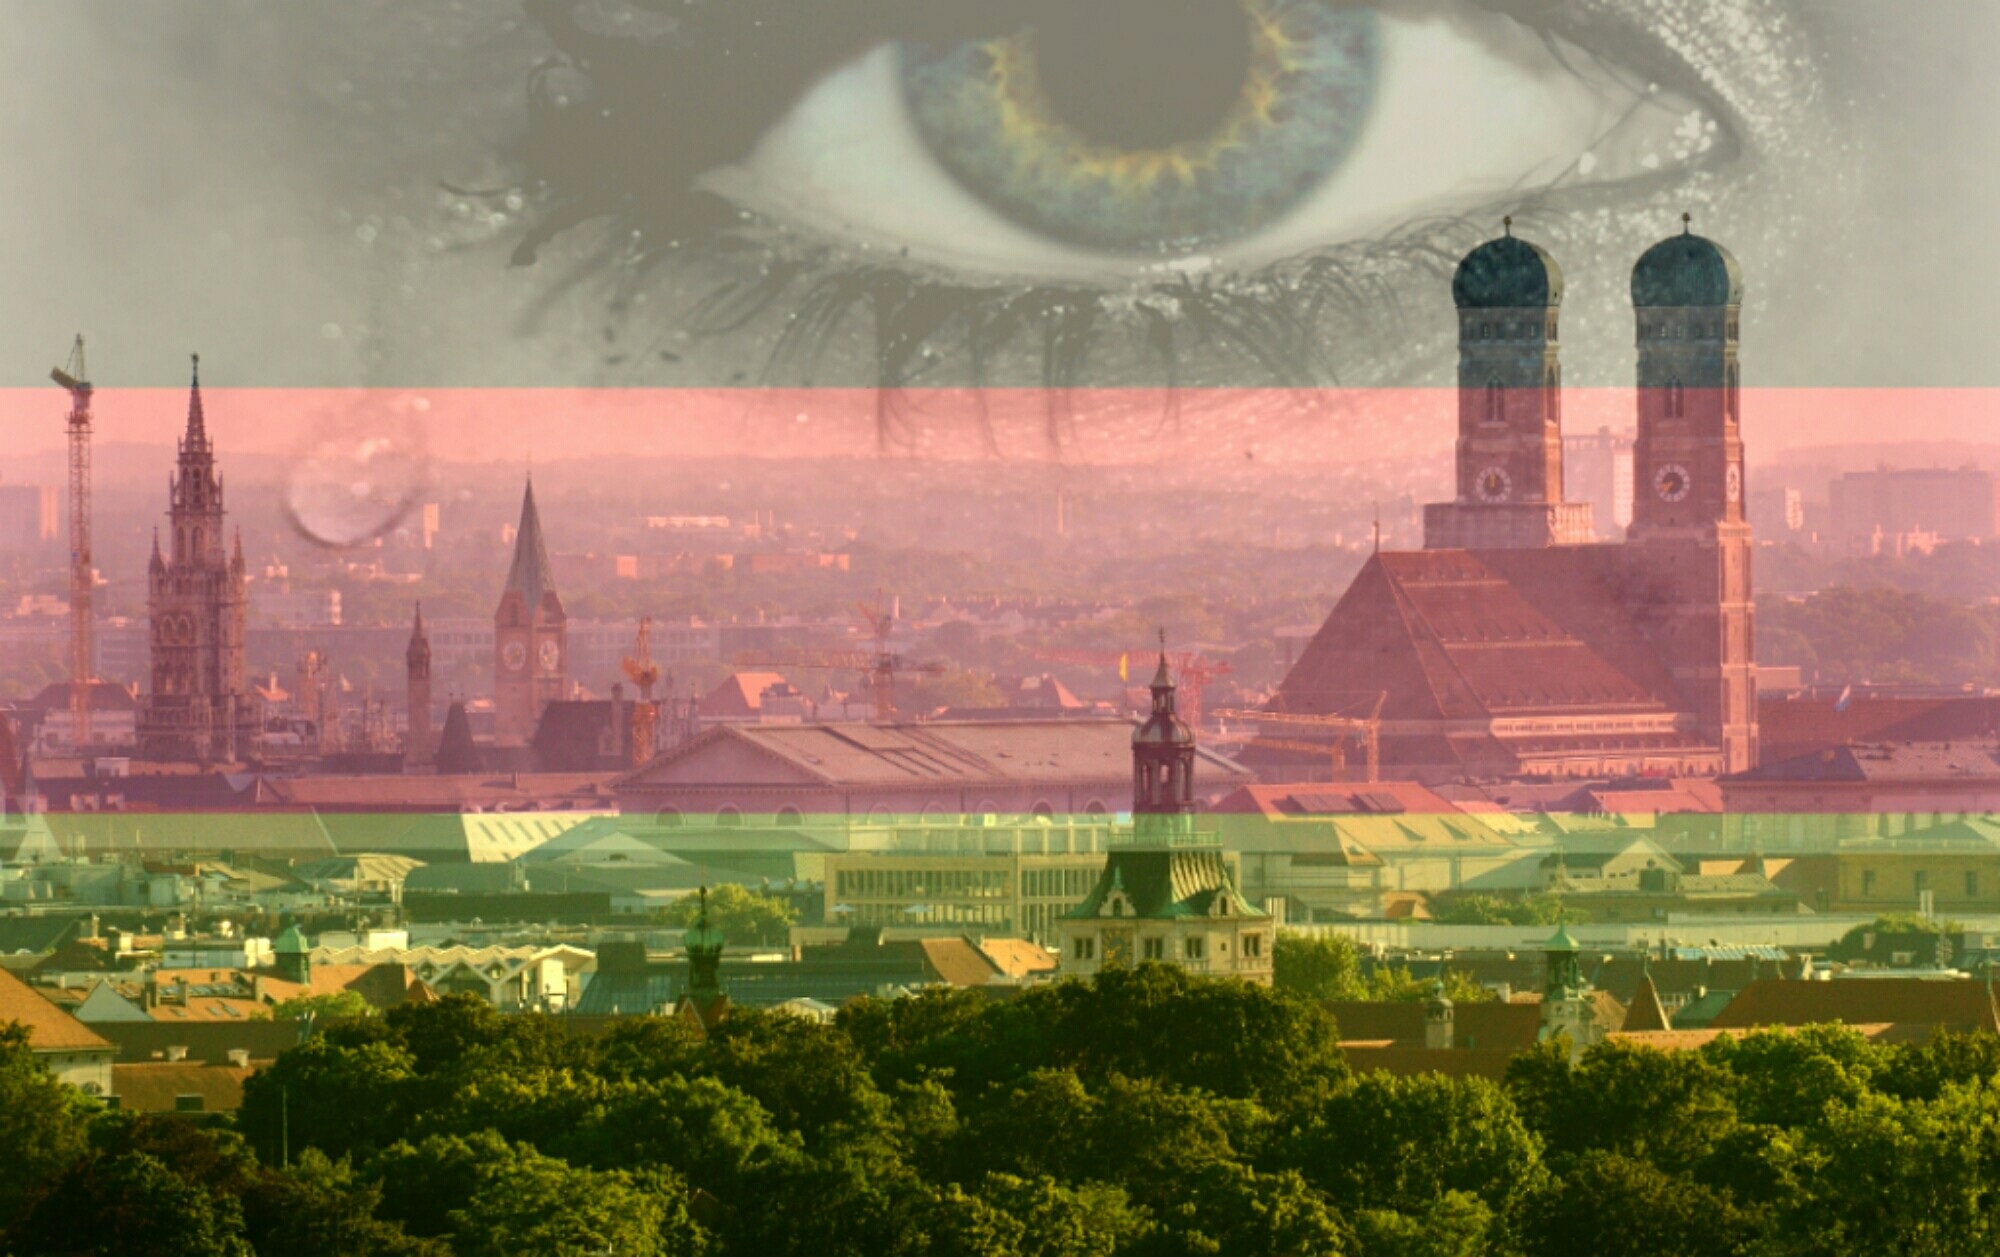
skyline, morning, city, cityscape, landmark, dead, 2016, shooting, germany, bavaria, stop, shopping centre, victims, munich, 07, screenshot, 22, sympathy, state capital, terrorist attack, assassination attempt, nationals, oez, olympia shopping center, prayformunich, atmospheric phenomenon